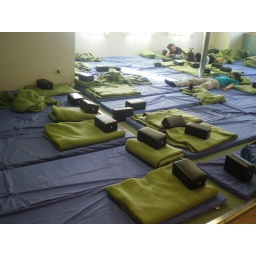
my bed in the boat to Okinawa. El meu llit en el vaixell cap a Okinawa